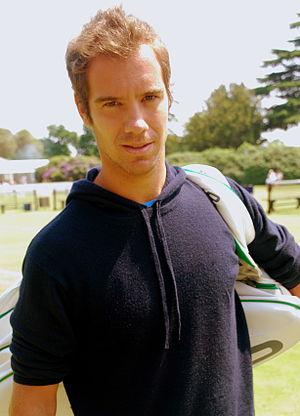
Fabio Fognini, né le 24 mai 1987 à Sanremo, est un joueur de tennis italien, professionnel depuis 2004. Il compte neuf titres en simple pour dix finales perdues, dont un Masters 1000 remporté à Monte-Carlo en 2019.